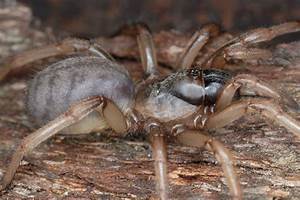
Label: spider